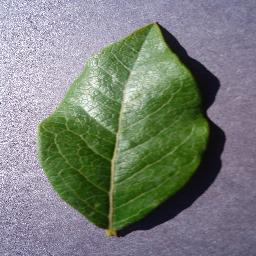
Label: Blueberry___healthy